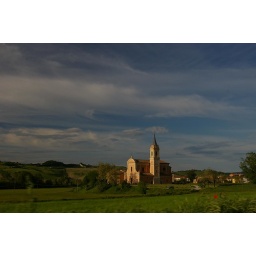
Countryside on the journey from Vignola to the house - taken by Jill from a moving car and greatly cropped by me.